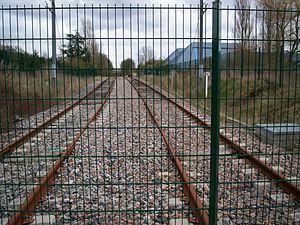
La ligne 13 Express du tramway d'Île-de-France précédemment désignée comme Tram Express Ouest, également appelée Tangentielle Ouest ou TGO, est un projet de prolongement en tram-train de la Grande ceinture Ouest, tronçon de la ligne L du Transilien.